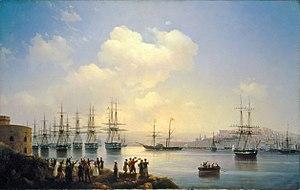
L'Ukraine est un État d'Europe orientale, le deuxième d'Europe par sa superficie. Elle est bordée par la mer Noire et la mer d'Azov au sud, frontalière avec la Russie au nord-est et à l'est, avec la Biélorussie au nord, avec la Pologne à l'ouest-nord-ouest, avec la Slovaquie et la Hongrie à l'ouest et avec la Roumanie et la Moldavie au sud-ouest.
La guerre de Crimée opposa de 1853 à 1856 l'Empire russe à une coalition formée de l'Empire ottoman, de la France, du Royaume-Uni et du royaume de Sardaigne. Provoqué par l'expansionnisme russe et la crainte d'un effondrement de l'Empire ottoman, le conflit se déroula essentiellement en Crimée autour de la base navale de Sébastopol. Il s'acheva par la défaite de la Russie, entérinée par le traité de Paris de 1856.